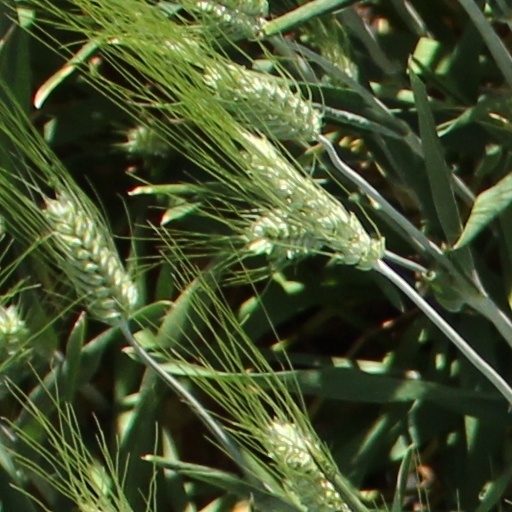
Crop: wheat